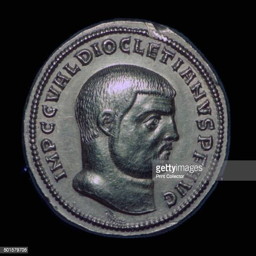
gold coin of the emperor obverse side with his head facing right 3rd century bc